Iguanodon

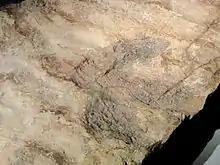
Assigned track from Germany

Early fossil remains were fragmentary, which led to much speculation on the posture and nature of "Iguanodon". "Iguanodon" was initially portrayed as a quadrupedal horn-nosed beast. However, as more bones were discovered, Mantell observed that the forelimbs were much smaller than the hindlimbs. His rival Owen was of the opinion it was a stumpy creature with four pillar-like legs. The job of overseeing the first lifesize reconstruction of dinosaurs was initially offered to Mantell, who declined due to poor health, and Owen's vision subsequently formed the basis on which the sculptures took shape. Its bipedal nature was revealed with the discovery of the Bernissart skeletons. However, it was depicted in an upright posture, with the tail dragging along the ground, acting as the third leg of a tripod.